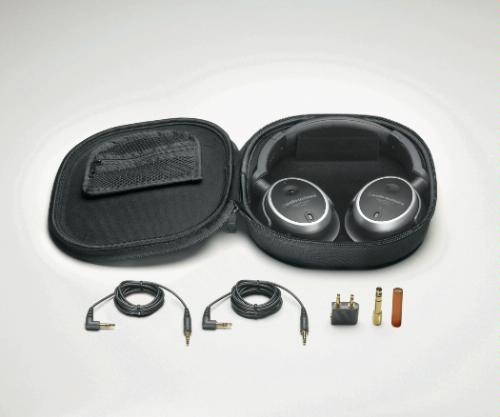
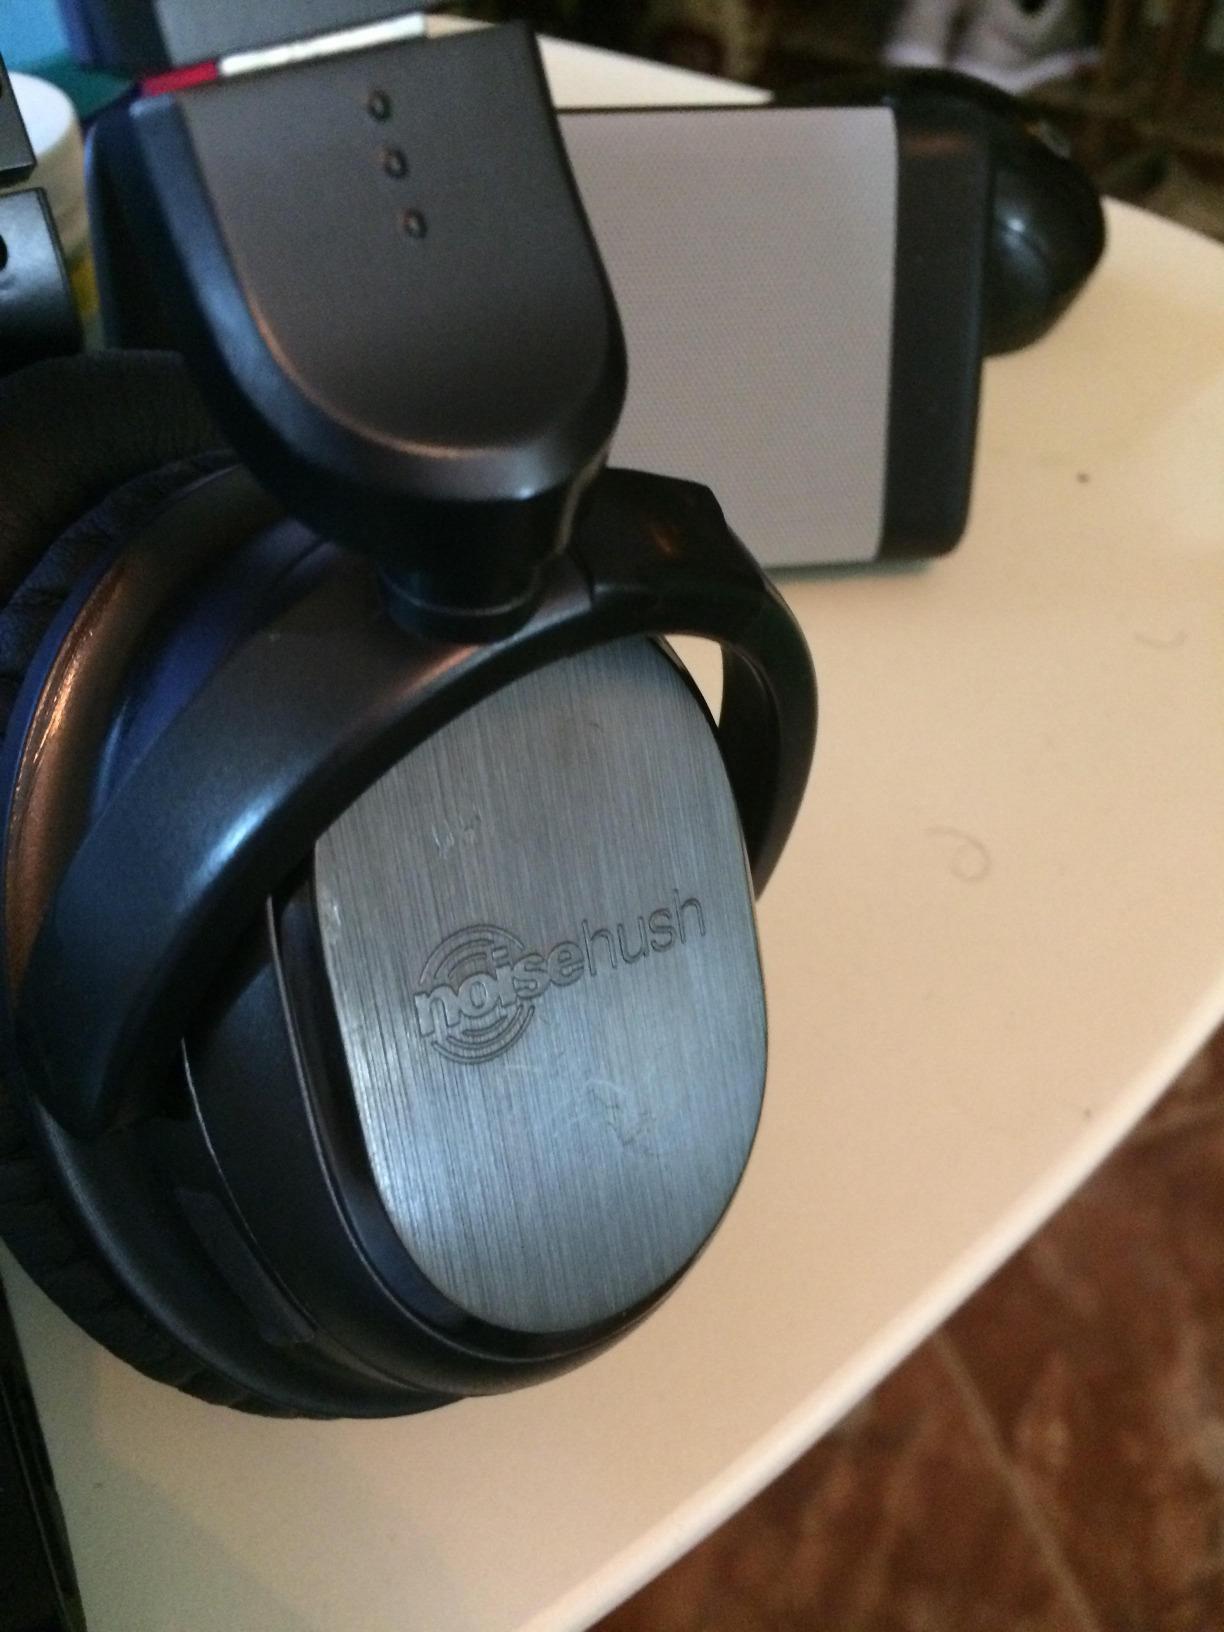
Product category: headphones
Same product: no